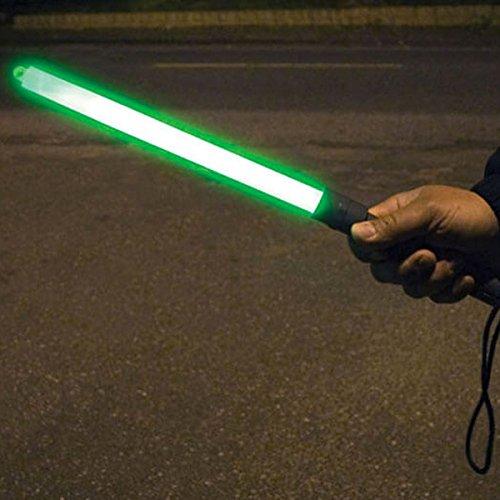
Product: Cyalume 9-2705101, 12" SnapLight LightStick Industrial Grade, Green, 12 Hour Duration (Case of 25)
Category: Toys & Games | Kids' Electronics
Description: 12" lightstick.
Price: $92.88
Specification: ASIN:B004NBZLFQ|ShippingWeight:5.4pounds(Viewshippingratesandpolicies)|DomesticShipping:ItemcanbeshippedwithinU.S.|InternationalShipping:ThisitemcanbeshippedtoselectcountriesoutsideoftheU.S.LearnMore|DateFirstAvailable:February25,2011